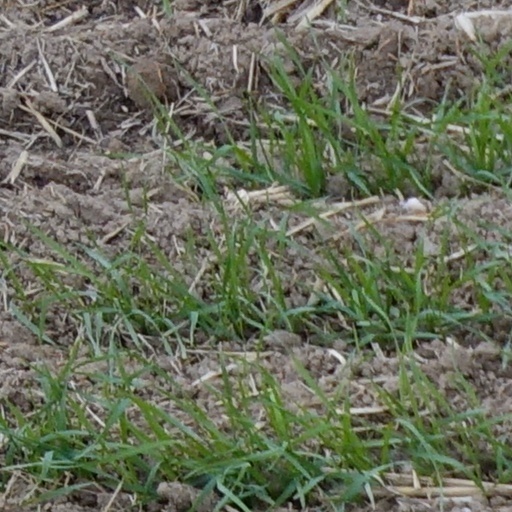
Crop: wheat